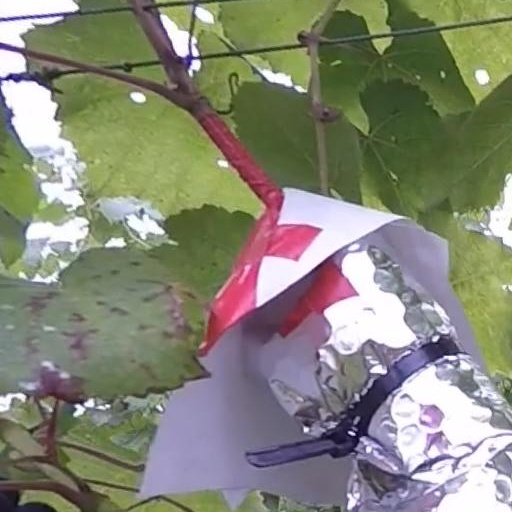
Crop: grape